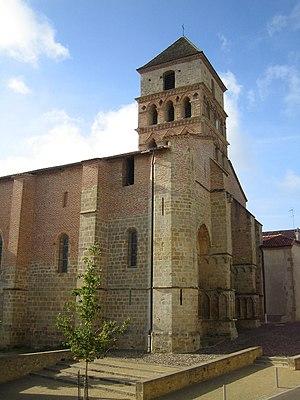
Césaire Daugé, né le 27 août 1858 à Aire-sur-l'Adour, mort le 10 juillet 1945 au même endroit, est un ecclésiastique et écrivain gascon, membre de l'Escòla Gaston Fèbus et de la société de Borda à Dax.
Aire-sur-l'Adour est une commune du Sud-Ouest de la France, située dans le département des Landes. La ville est reliée à l'A65 par le diffuseur nord d'Aire-sur-l'Adour et par le demi-diffuseur sud d'Aire-sur-l'Adour.